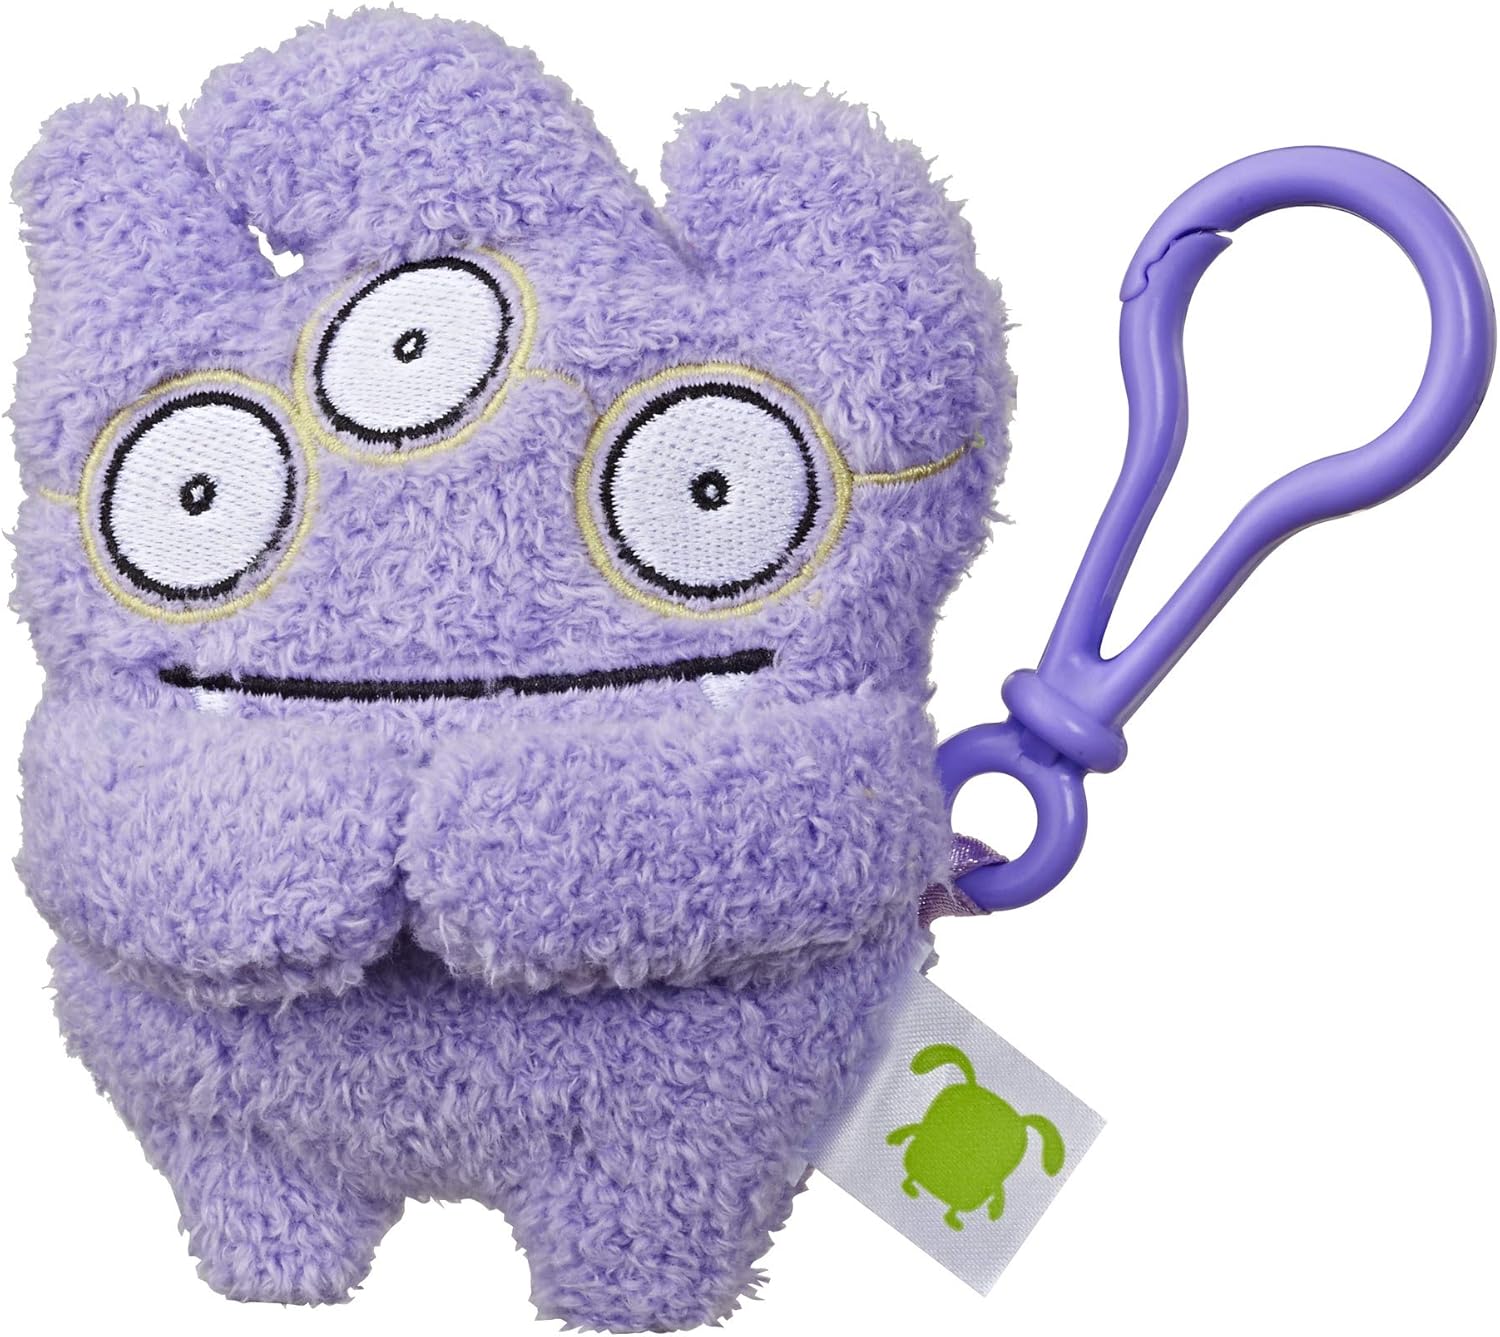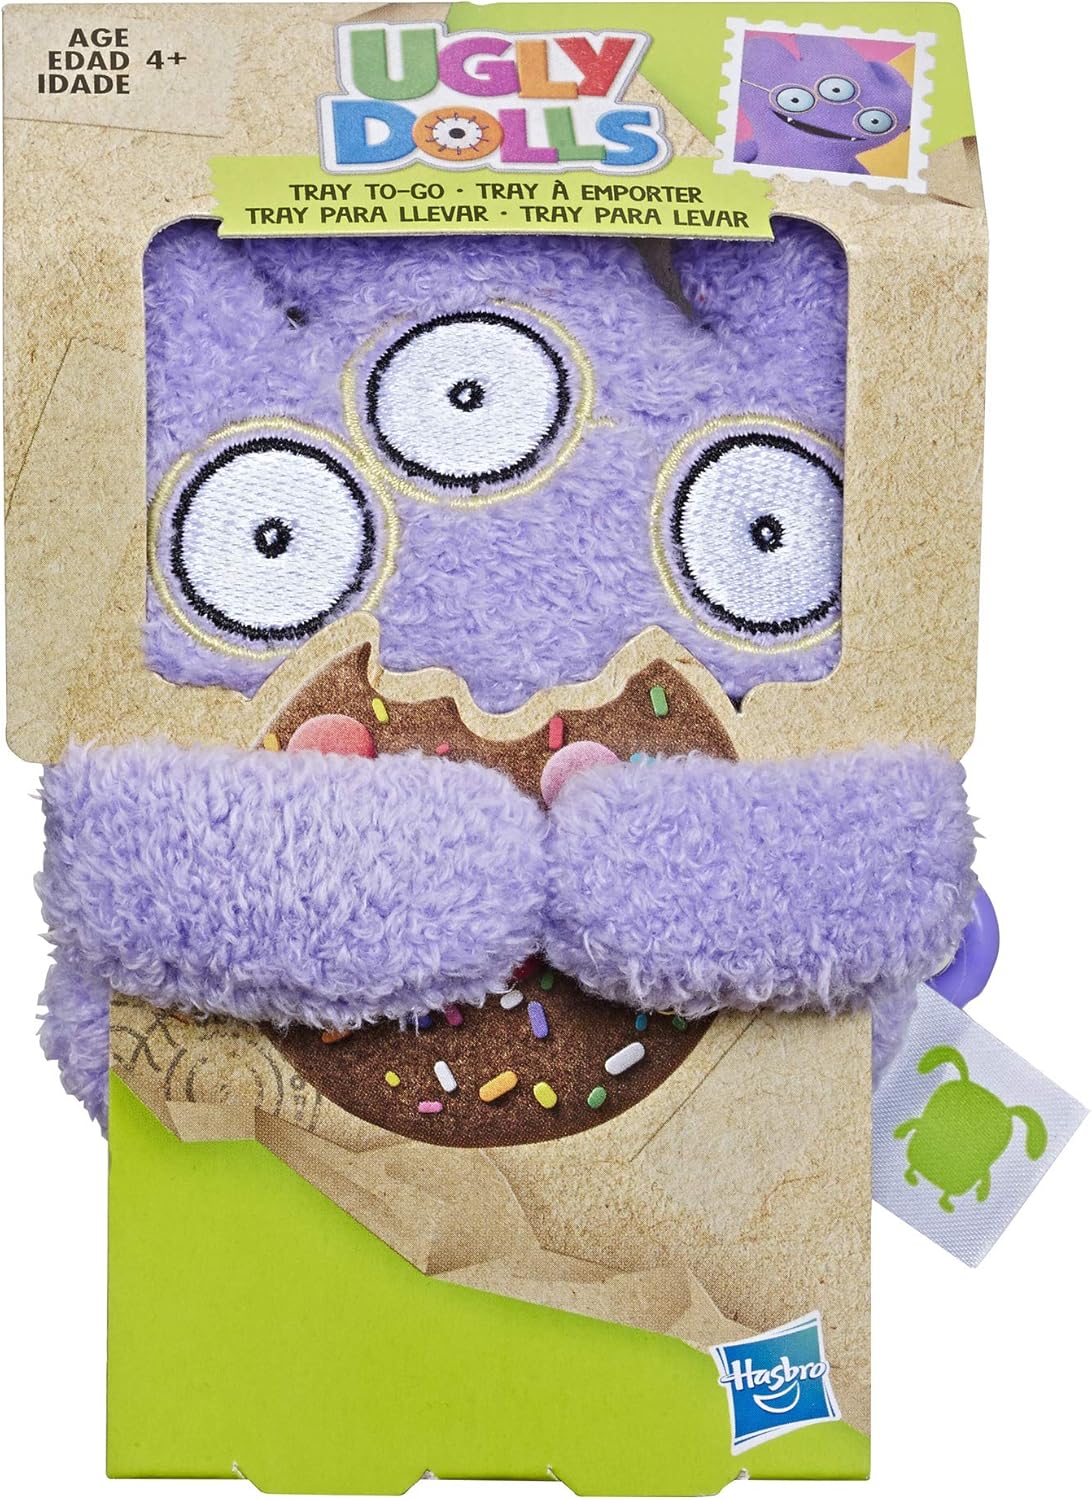
Hasbro Uglydolls Tray to-Go Stuffed Plush Toy with Clip, 5" Tall
Category: Toys & Games
Kids can rug-it-out with this cozy and Kooky Uglydolls tray to-go stuffed toy. Inspired by the Mega multitasker from the Uglydolls movie, this doll has a quirky style All its own! The toy's embroidery details bring her personality to life, and her soft, huggable material keep the snuggles coming! Kids can clip tray to-go to their backpacks or anywhere they see fit to add some ugly-field flair. They can also link her to other plush to-go toys, like wedgehead and Ice-Bat, so the more kids collect, the longer their portable chain of awkwardly awesome friends grows! (Each sold separately. Subject to availability.) tm and copyright 2019 ugly Industries holdings, LLC. All rights Reserved.
Features: Stuffed toy with a style all her own: this tray doll is a soft, squishy toy for kids to snuggle | Sew soft: embroidery details create a stuffed toy with a quirky style, and the soft, cozy material makes for amazing cuddles | Clip it: clips are placed in different areas on each character so they hang in a Kooky, topsy-turvy, Ugly dolls-approved fashion (each sold separately. Subject to availability.) | Collect and connect Ugly doll clips: collect more Ugly dolls to-go plush clips, like ice-bat and wedgehead, and link together for a chain of wonderful weirdness (each sold separately. Subject to availability.)